Tamar Herzog

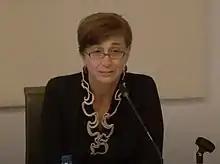

Tamar Herzog (born 10 April 1965) is a historian and jurist. She is the Monroe Gutman Professor of Latin American Affairs at Harvard University, Radcliffe Alumnae Professor, and an Affiliated Faculty Member at the Harvard Law School. She previously taught at Stanford University, University of Chicago and Autonomous University of Madrid.